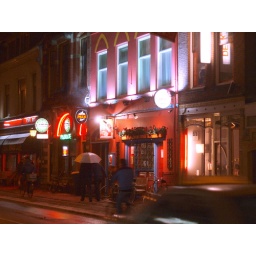
De Nobelstraat in Utrecht. Met enige sneeuw, water en reflectie van neon.